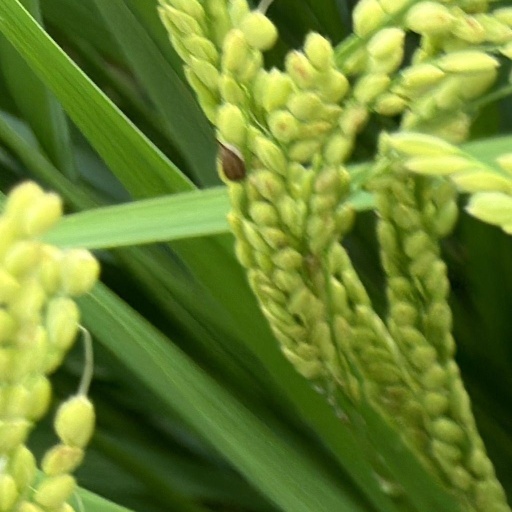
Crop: rice